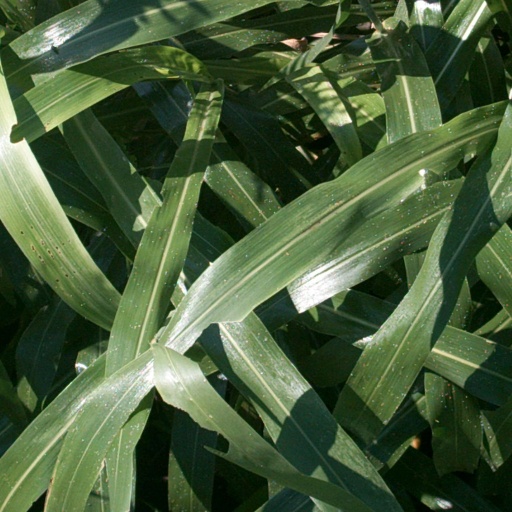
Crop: sorghum